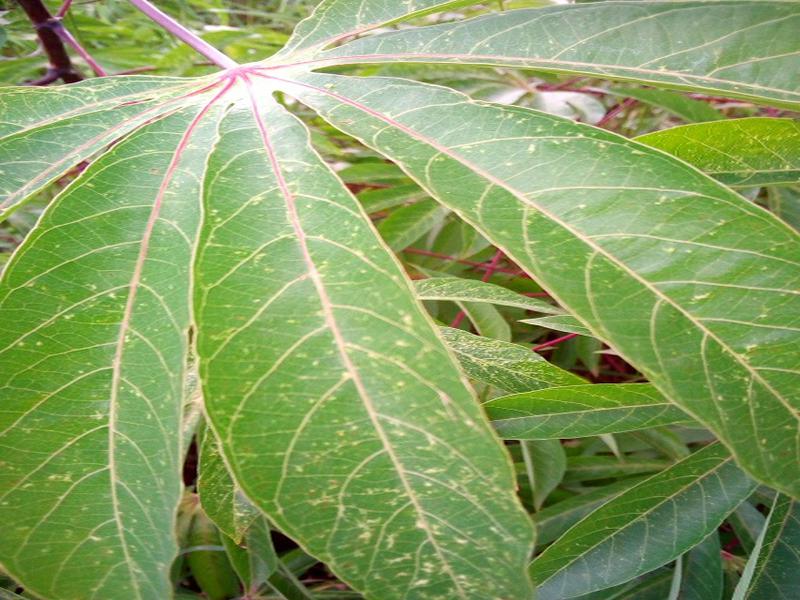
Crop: cassava
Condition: green_mottle